Titans season 2

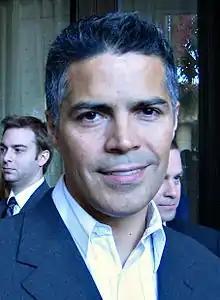
The second season features Esai Morales as Deathstroke.

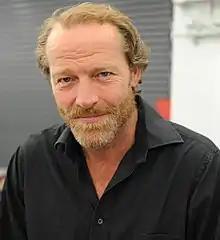
At 58, Iain Glen was the oldest actor to portray Bruce Wayne in live-action until Kevin Conroy's Arrowverse appearance the same year.

Dog actors Digby, Lacey, and Wrigley portray Krypto, a dog possessing Kryptonian powers who accompanies Conner.